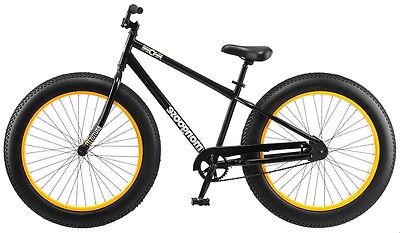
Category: bicycle